Welsh-language literature

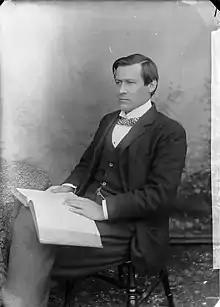
John Morris-Jones (1864–1929)

While the Cymmrodorion had had a definite elitist streak, being often dismissive of poetry in the free metres and other popular forms, the Gwyneddigion were more inclusive and many of their members such as Twm o'r Nant (1739–1810) and Jac Glan-y-gors (1766–1821) were active in more popular genres such as the ballad and songs.